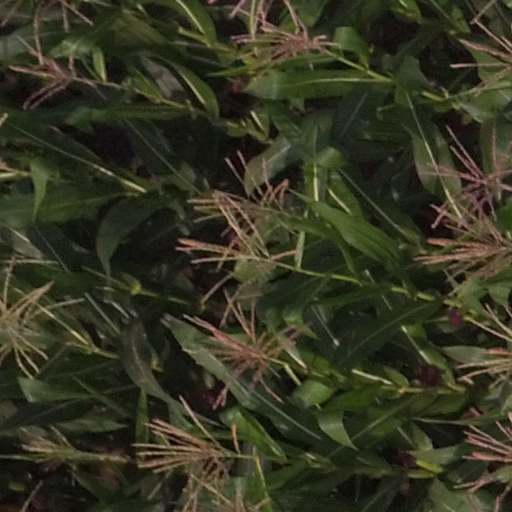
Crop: maize; corn